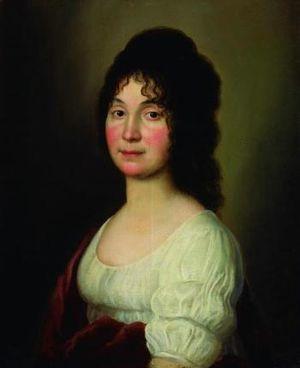
Le musée d'art Radichtchev est un musée d'art de la ville de Saratov en Russie.